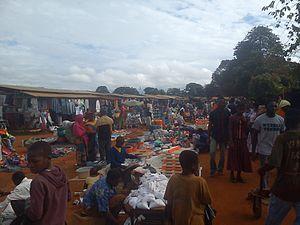
Songea est une ville du sud de la Tanzanie et la capitale de la région de Ruvuma. Elle était peuplée de 99 961 habitants en 2002. Elle est le siège de l'archidiocèse de Songea avec la cathédrale Saint-Mathias-Mulumba-Kalemba.